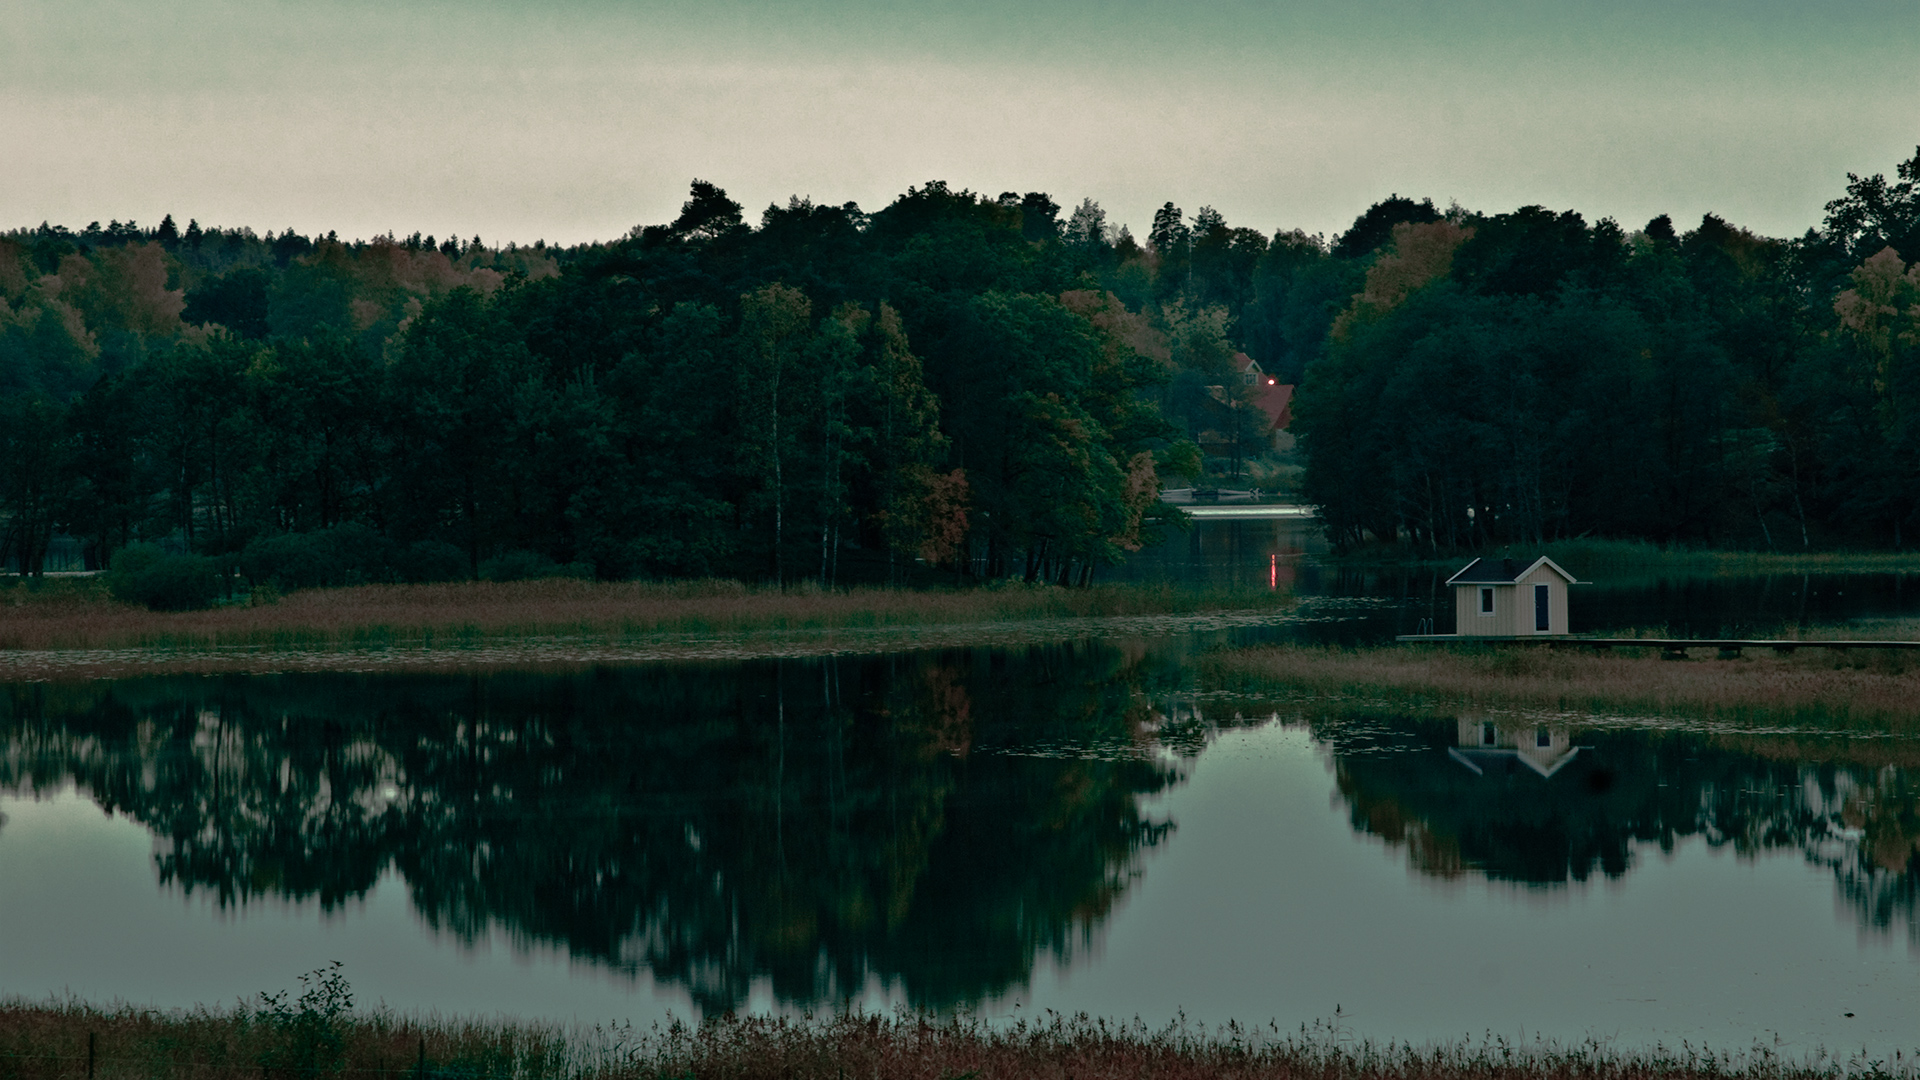
nature, reflection, water, waterway, sky, tree, lake, bank, evening, river, morning, atmosphere, reservoir, wetland, leaf, cloud, dawn, loch, pond, rural area, landscape, water resources, plant, grass, floodplain, sunlight, dusk, calm, marsh, computer wallpaper, lacustrine plain, field, meadow